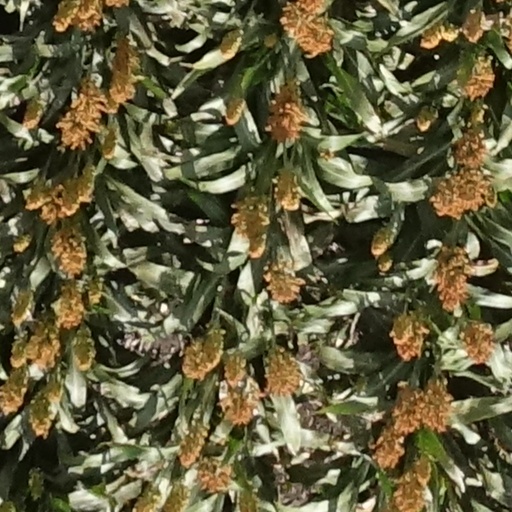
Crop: sorghum